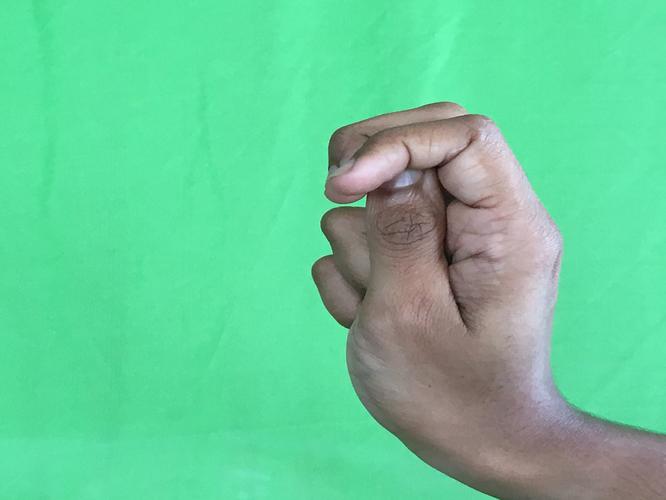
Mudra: Katakamukha_2
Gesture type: single_hand